LoOney

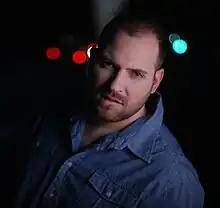
Promo photo (2009)

Vladimir Marković alias LoOney (born December 4, 1980) is a , actor, filmmaker and comic artist. He rose to prominence as a child actor and is known for playing Zlatko in TV series "Metla Bez Drške", one of the most popular Serbian children's television series.